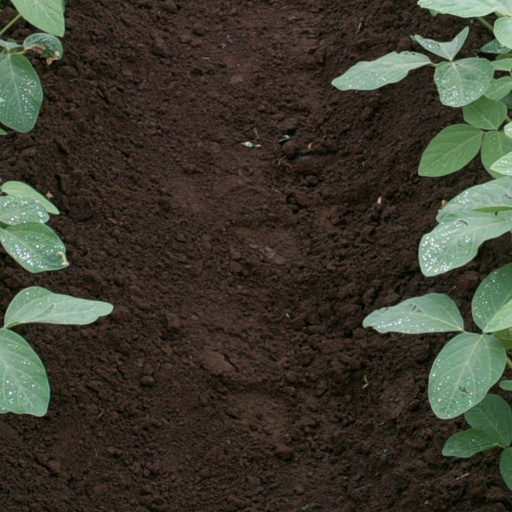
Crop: soybean